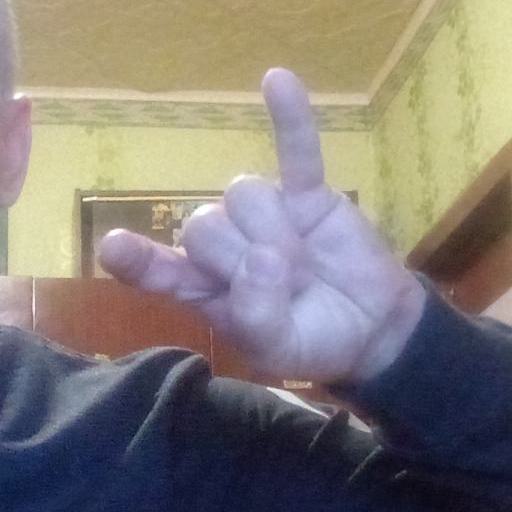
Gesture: rock